Rachel Barton Butler

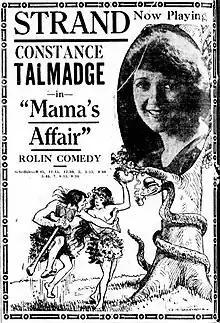
Advertisement for "Mama's Affair" (1921 film)

Butler wrote the verses for "Songs and Shadow Pictures for the Child World" (1909), which included music composed by Jessie Gaynor and cut-paper illustrations by Susanne Fenimore Tyndale. She was credited as lyricist in the sheet music for "Baby Clover" (1906), with music by Charles Willeby, sung by Australian Ada Crossley. Her poem "March Violets" appeared in "The Cavalier" (March 1909).